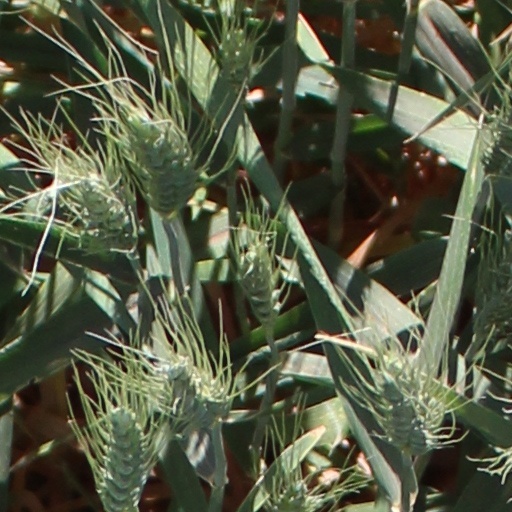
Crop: wheat